Chronology of warfare between the Romans and Germanic peoples

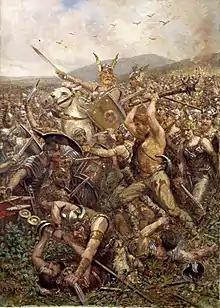
"The Varus battle" by Otto Albert Koch, 1909, a loose portrayal of the Battle of the Teutoburg Forest

This is a chronology of warfare between the Romans and various Germanic peoples. The nature of these wars varied through time between Roman conquest, Germanic uprisings, later Germanic invasions of the Western Roman Empire that started in the late second century BC, and more. The series of conflicts was one factor which led to the ultimate downfall of the Western Roman Empire in particular and ancient Rome in general in 476.